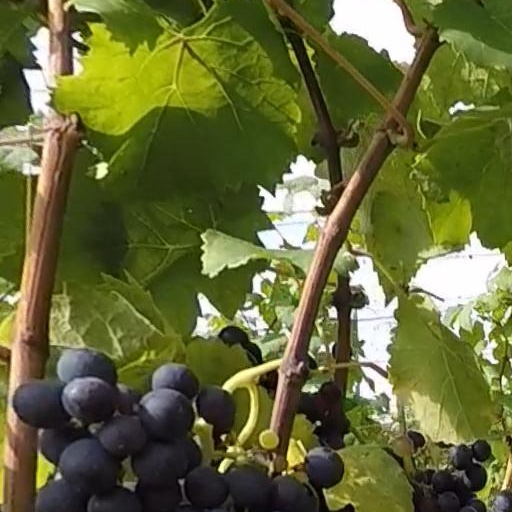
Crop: grape